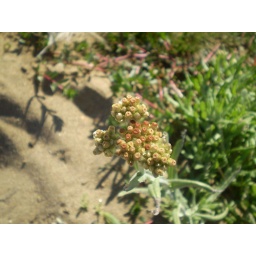
more flowers blooming in the sand in January